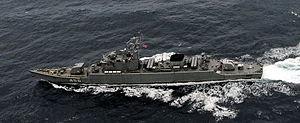
La frégate de Type 053H2 est une sous-classe de frégates lance-missiles dérivée du Type 053 construite et exploitée la Marine de l’Armée populaire de libération. C'est version améliorée du Type 053H1 qui utilisait certaines technologies occidentales, obtenue grâce au réchauffement des relations entre la Chine et l'Occident dans les années 80. Trois unités ont été construites pour la marine chinoise et quatre autres unités pour la marine royale thaïlandaise en tant que classe Chao Phraya. Tous sont toujours en service actif.